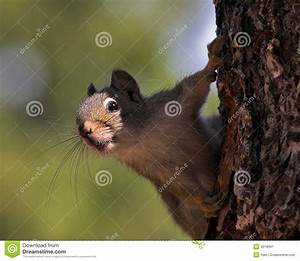
Label: squirrel